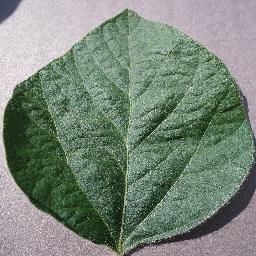
Label: Soybean___healthy